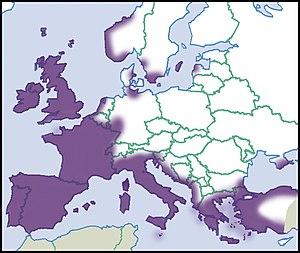
Repartition en Europe, niveau de connaissance de 2012. Description de la source en français Italiano: Distribuzione in Europa, livello di conoscenza del 2012. Descrizione della fonte in italiano Português: Distribuição na Europa, nível de conhecimento de 2012. Descrição da fonte em português Čeština: Distribuce v Evropě, úroveň znalostí v roce 2012 Polski: Dystrybucja w Europie, poziom wiedzy z 2012 roku Русский: Распространение в Европе, уровень знаний в 2012 году